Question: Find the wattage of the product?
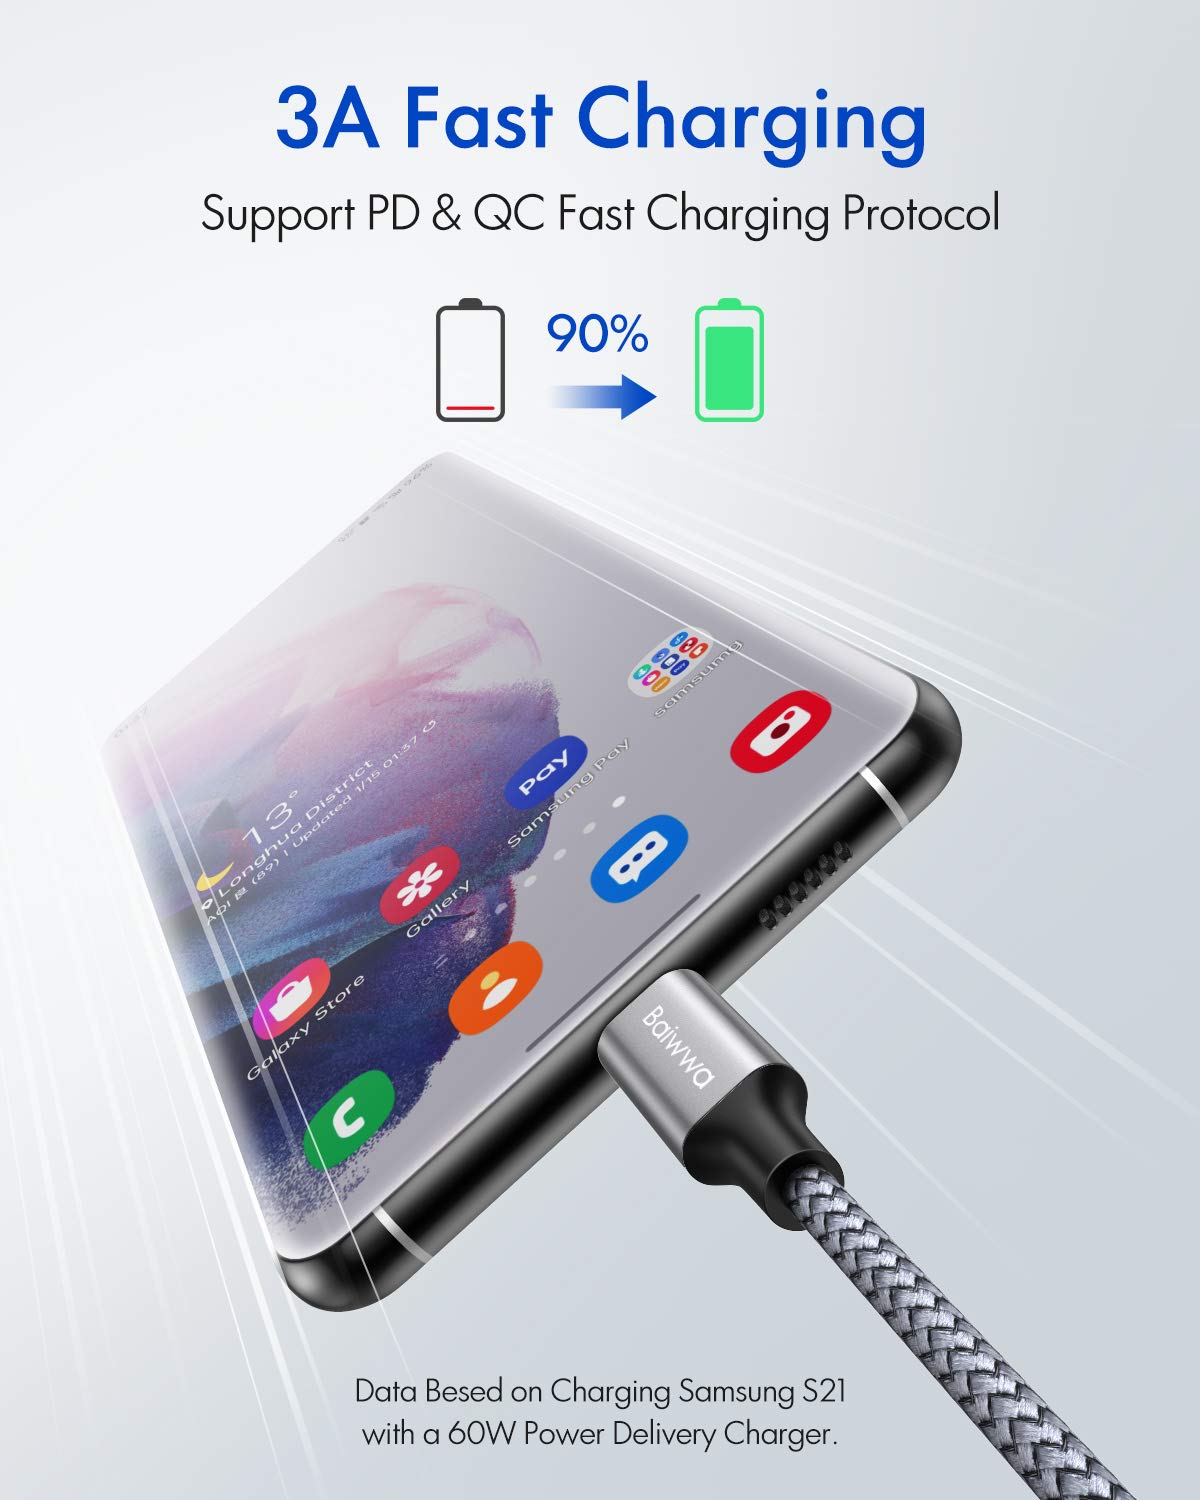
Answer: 60.0 watt